KLOS

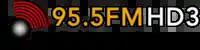
Previous HD3 logo

Throughout its history as a rock station, KLOS has been home to many prominent progressive rock and AOR DJs.